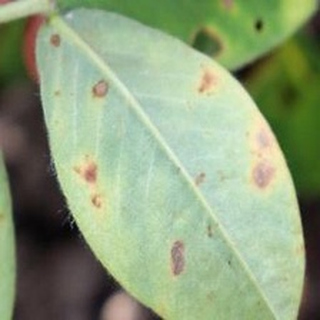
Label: groundnut_early_leaf_spot